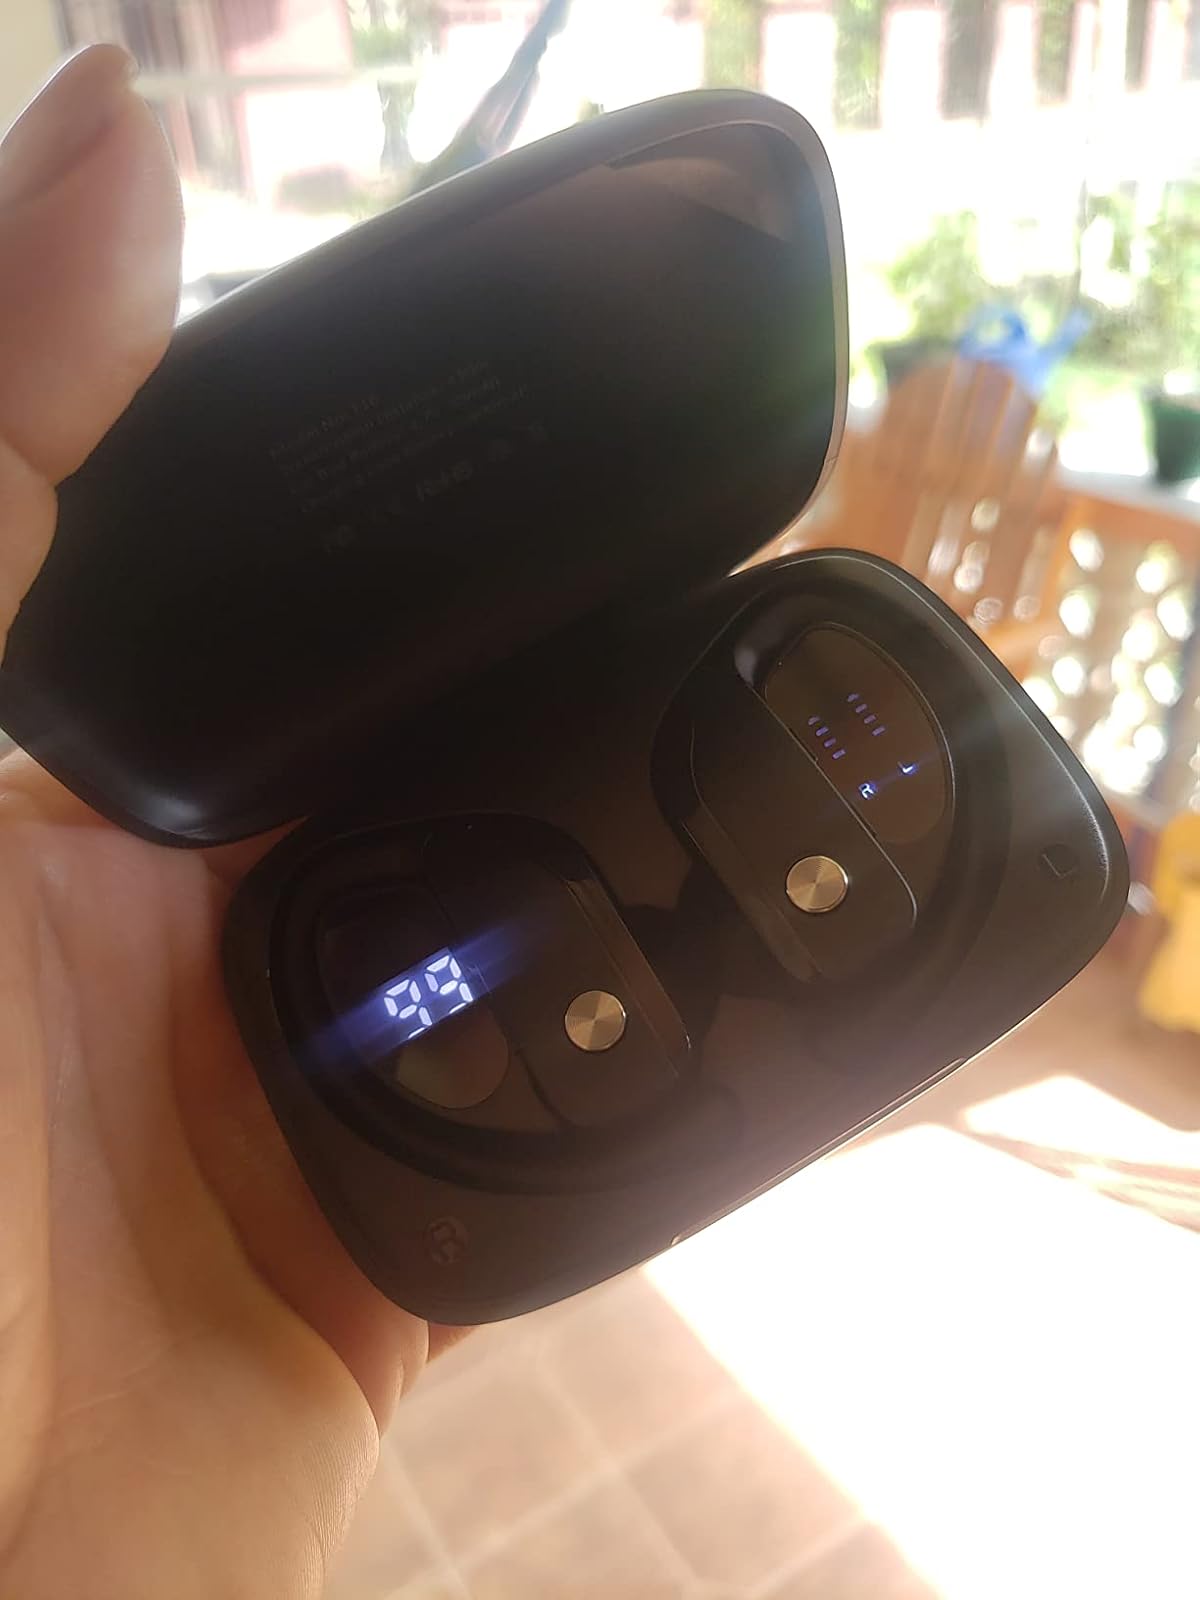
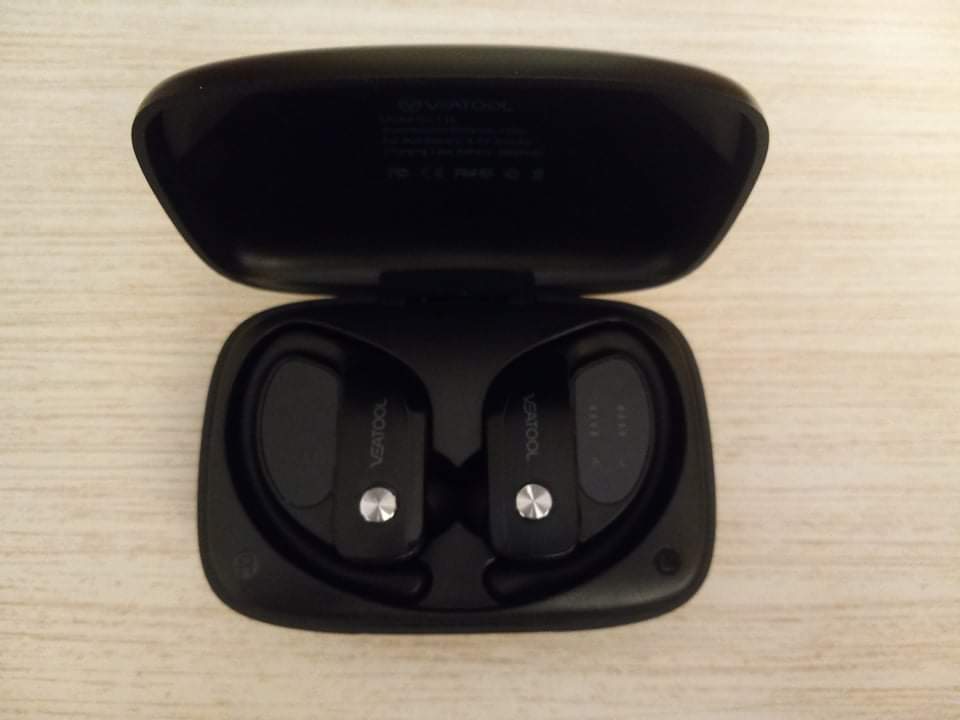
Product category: earbuds
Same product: yes